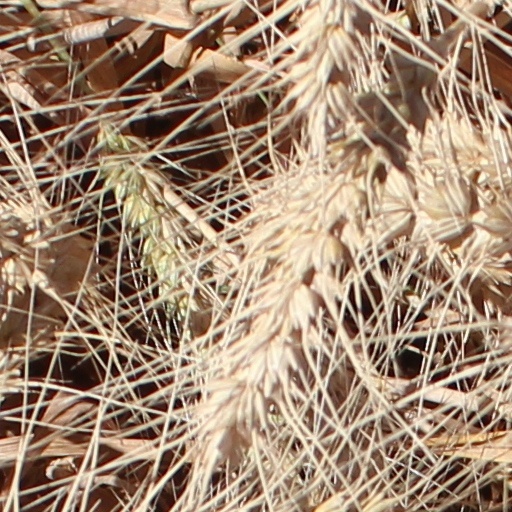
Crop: wheat